The Strange House

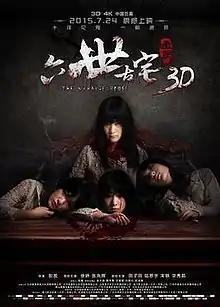
Poster

The Strange House is a 2015 Chinese 3D horror thriller film directed by Danny Pang Phat. The film was released on July 24, 2015.